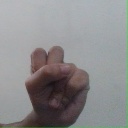
अक्षर: स